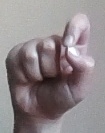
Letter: fa